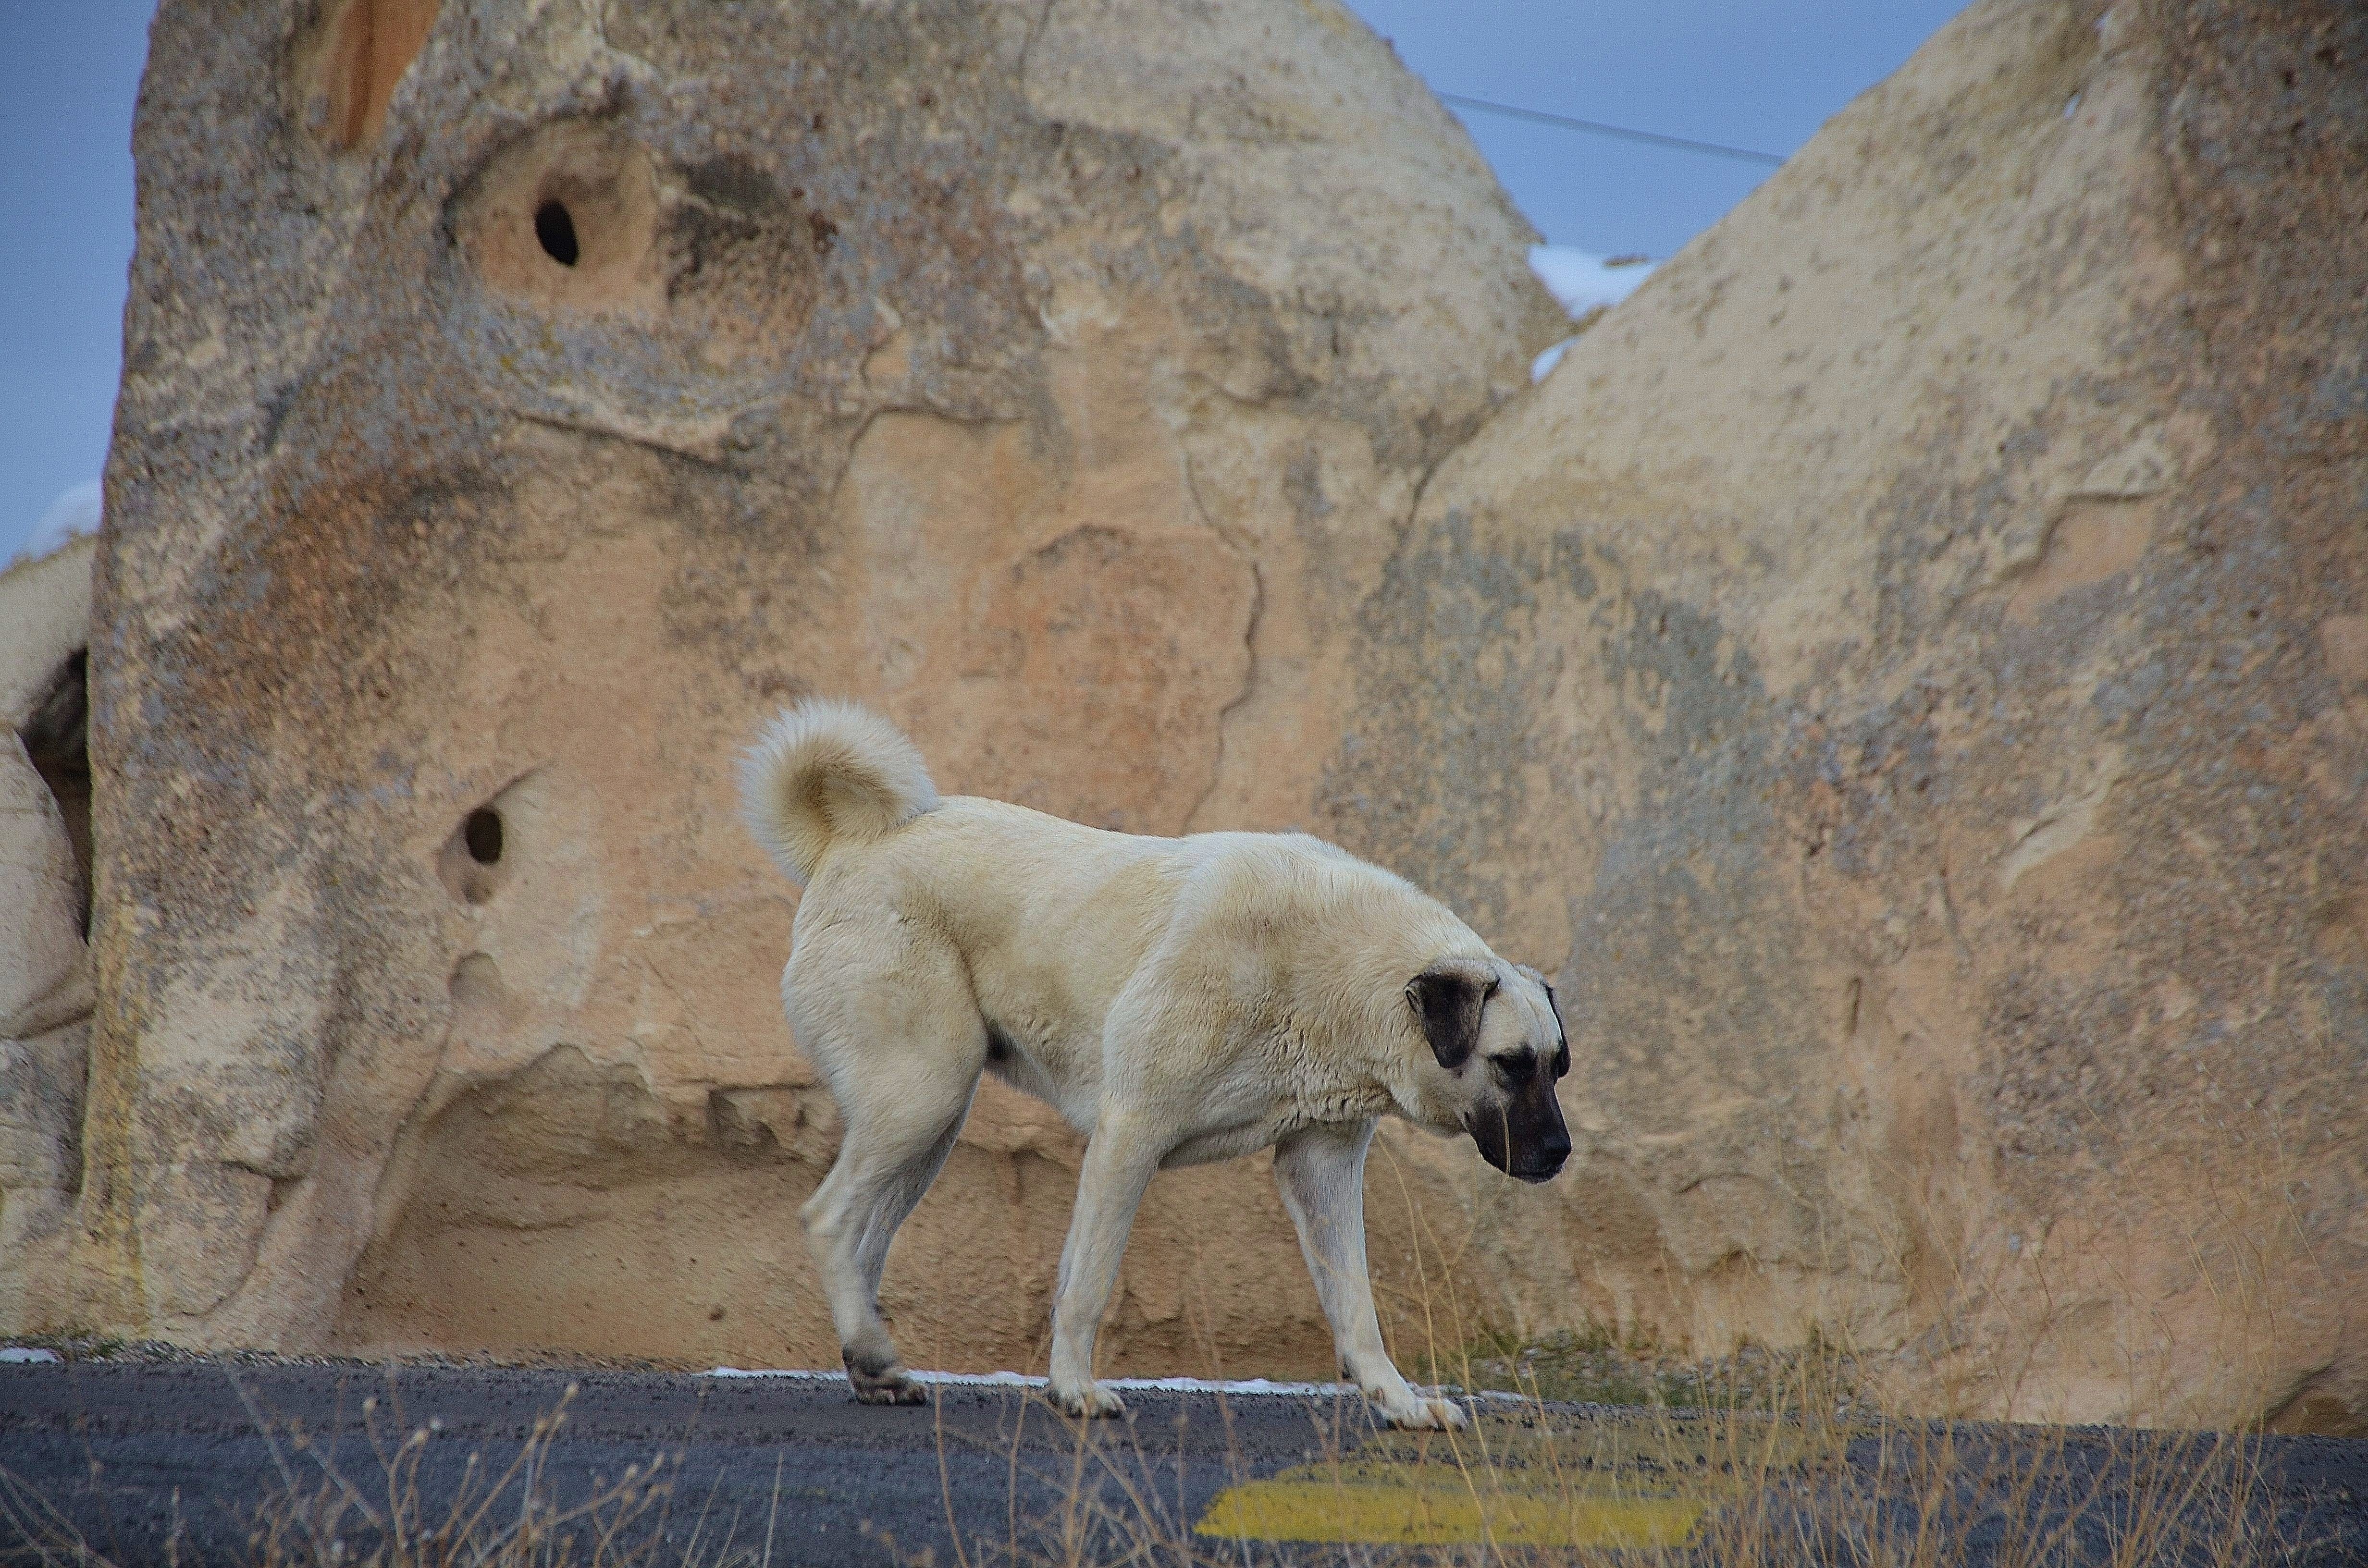
landscape, rock, winter, road, dog, animal, mammal, landmark, sculpture, dogs, mountains, tourist attraction, dog like mammal, kangal